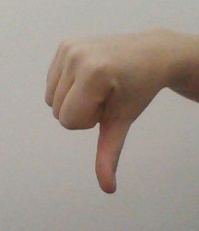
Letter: waw